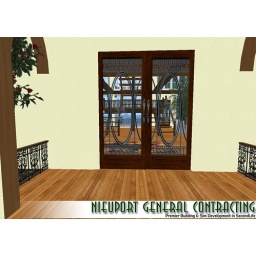
Custom Second Life beach house designed and constructed by Nieuport General Contracting.